Answer in natural language. Considering the relative positions, is pedestal sink with a wide basin above or below Doorway? Choose between the following options: below or above
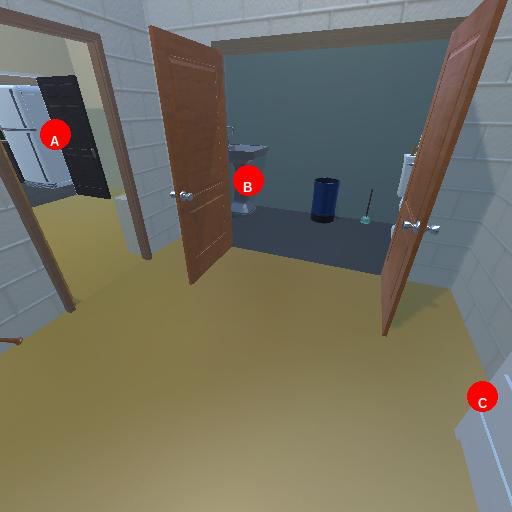
<answer>below</answer>